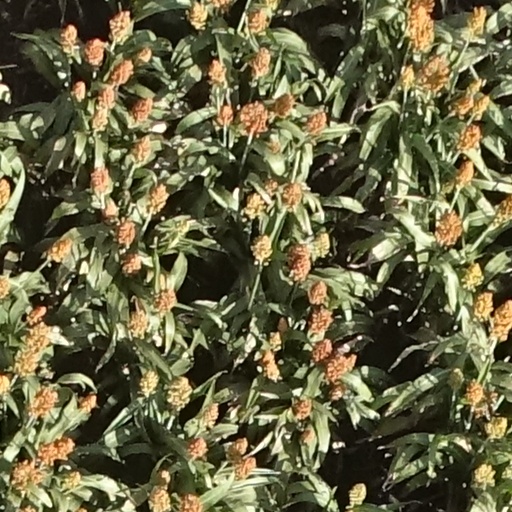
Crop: sorghum